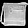
Label: Bag